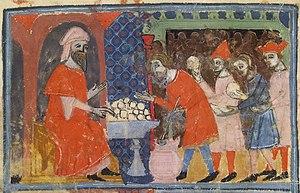
Pessa'h est l’une des trois fêtes de pèlerinage du judaïsme prescrites par la Bible hébraïque, au cours de laquelle on célèbre l’Exode hors d’Égypte et le début de la saison de la moisson de l’orge qui inaugure le cycle agricole annuel.